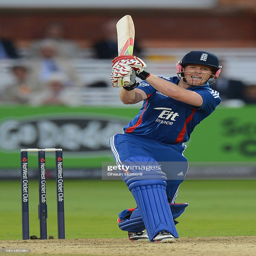
cricketer plays a shot during the 4th match .